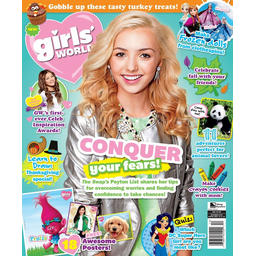
Label: paper